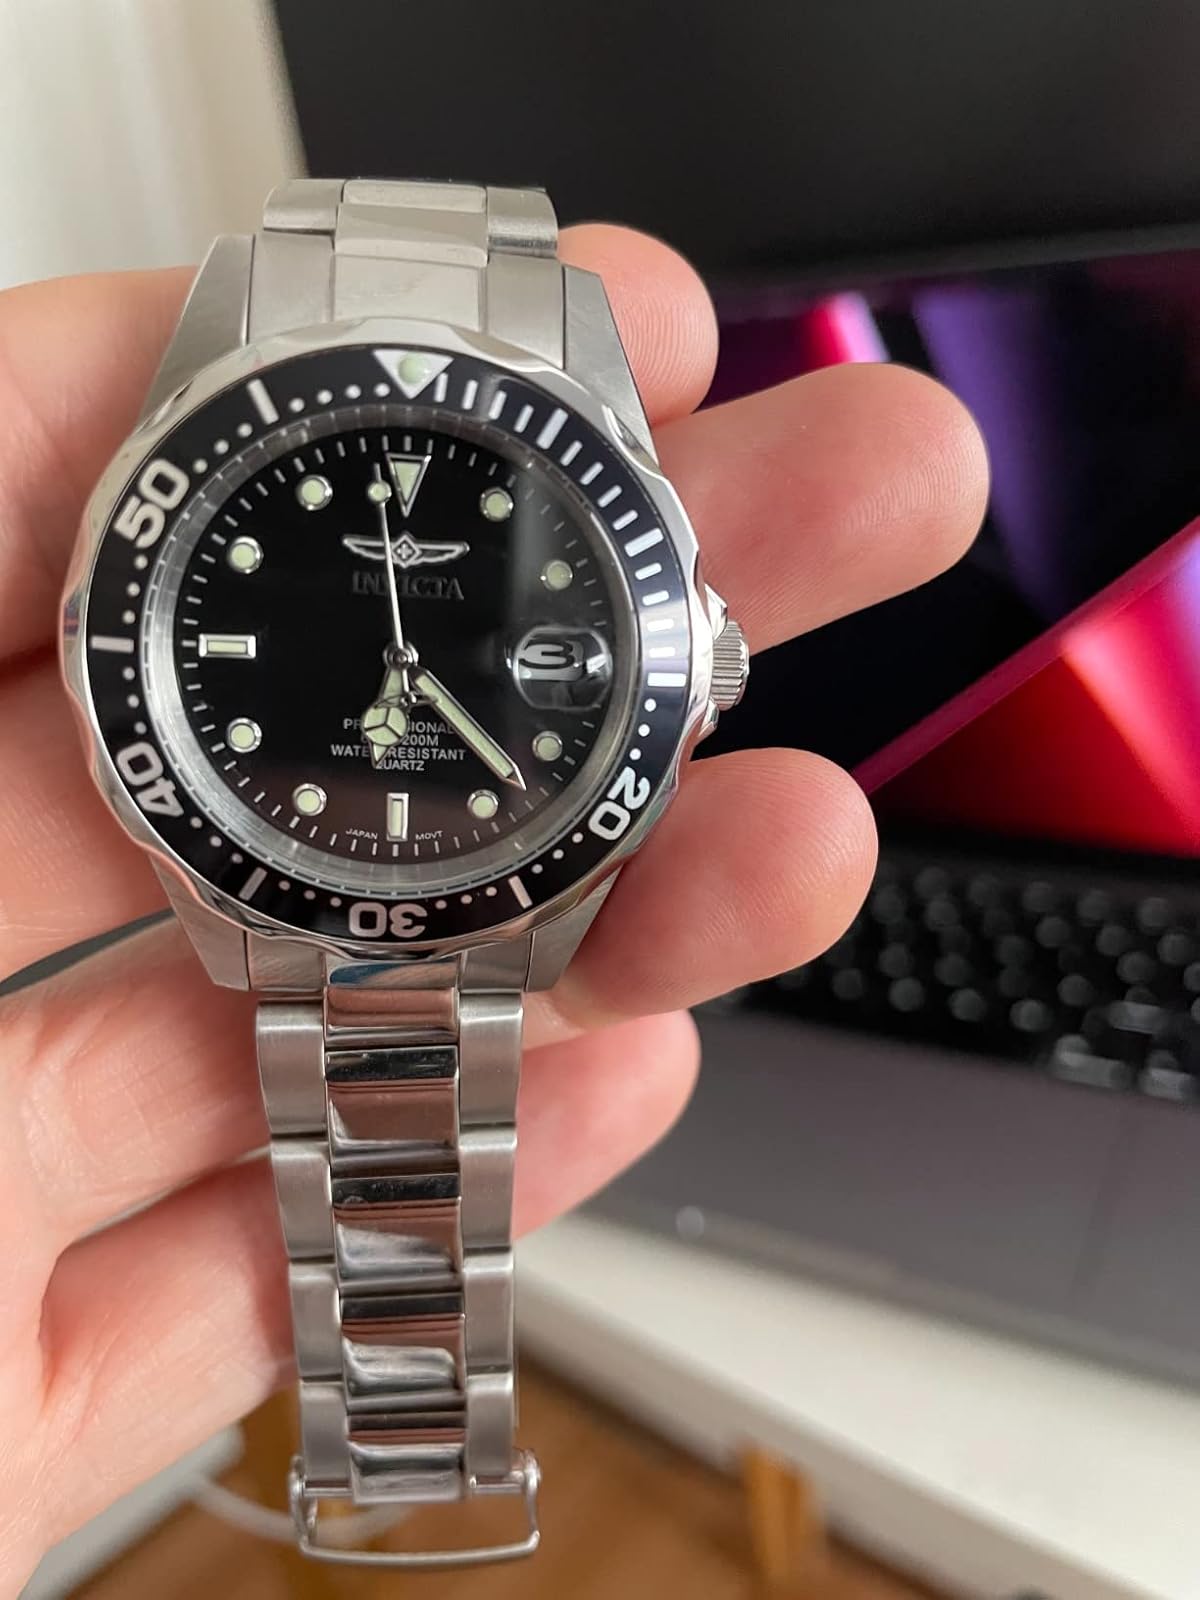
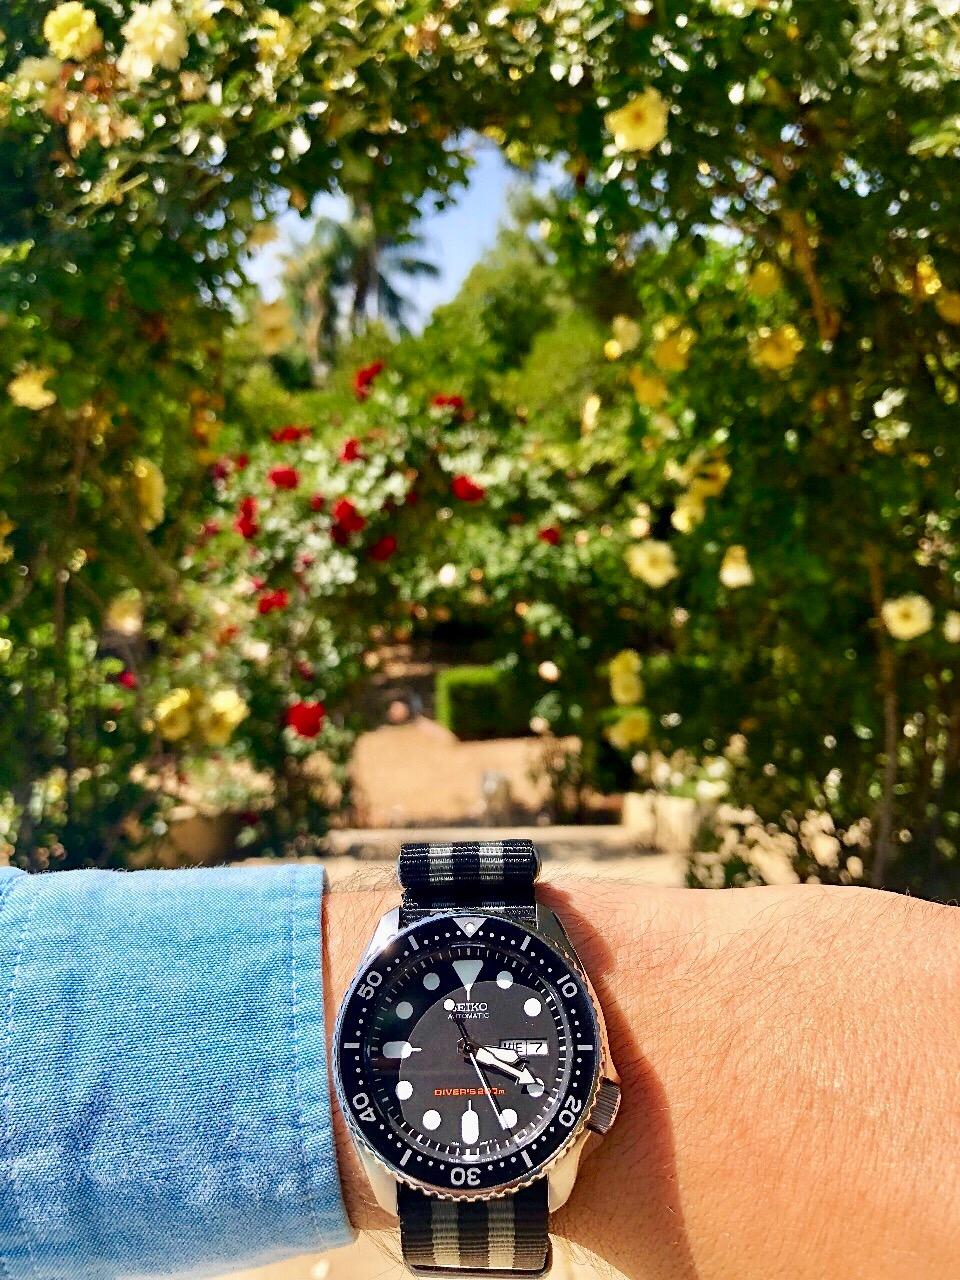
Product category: accessories_watch
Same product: no